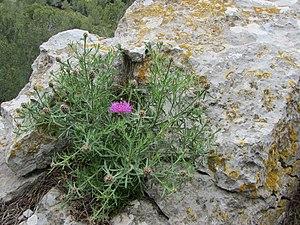
Centaurea corymbosa GRUISSAN AUDE
Centaurea corymbosa, la Centaurée de la Clape ou Centaurée en corymbe, est une espèce de plantes de la famille des Asteraceae. Elle est endémique de la région de Narbonne en France et y fait partie des espèces saxicoles de la Clape.